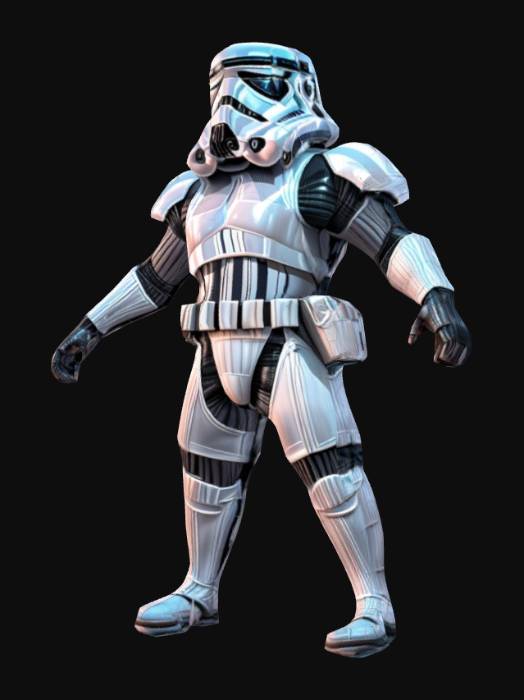
미적 점수 (1~10점): 9